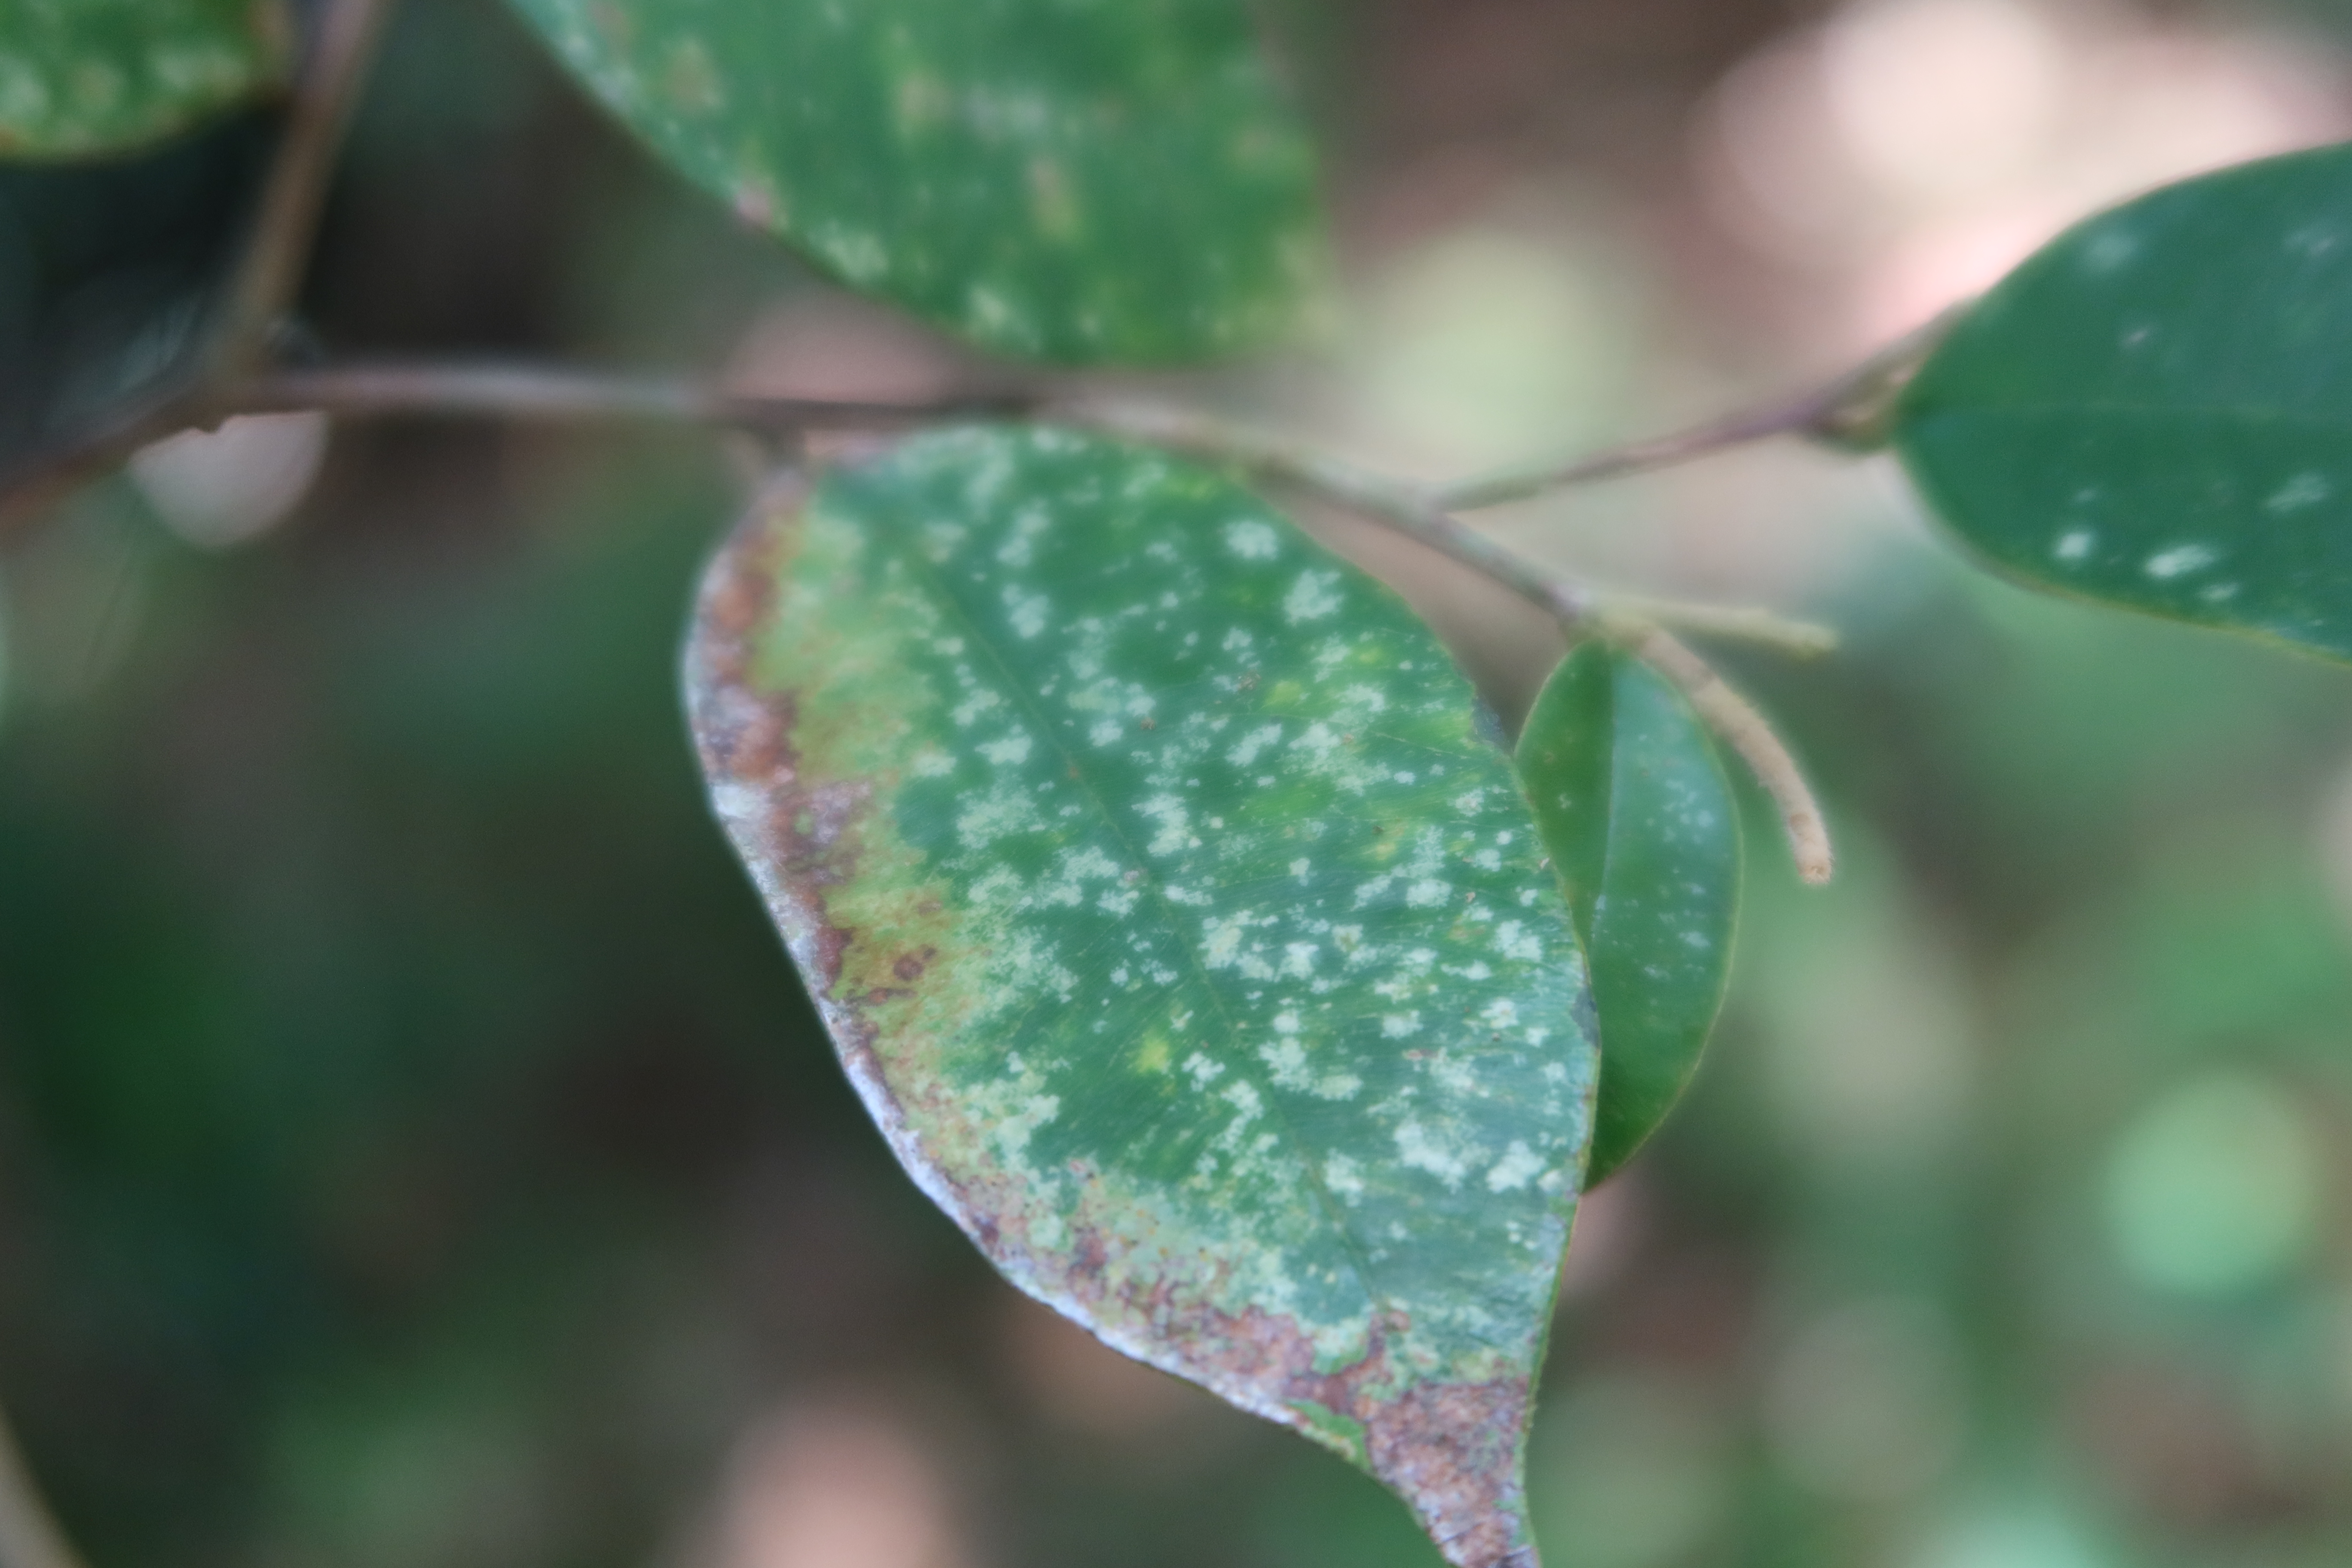
Label: Anthracnose